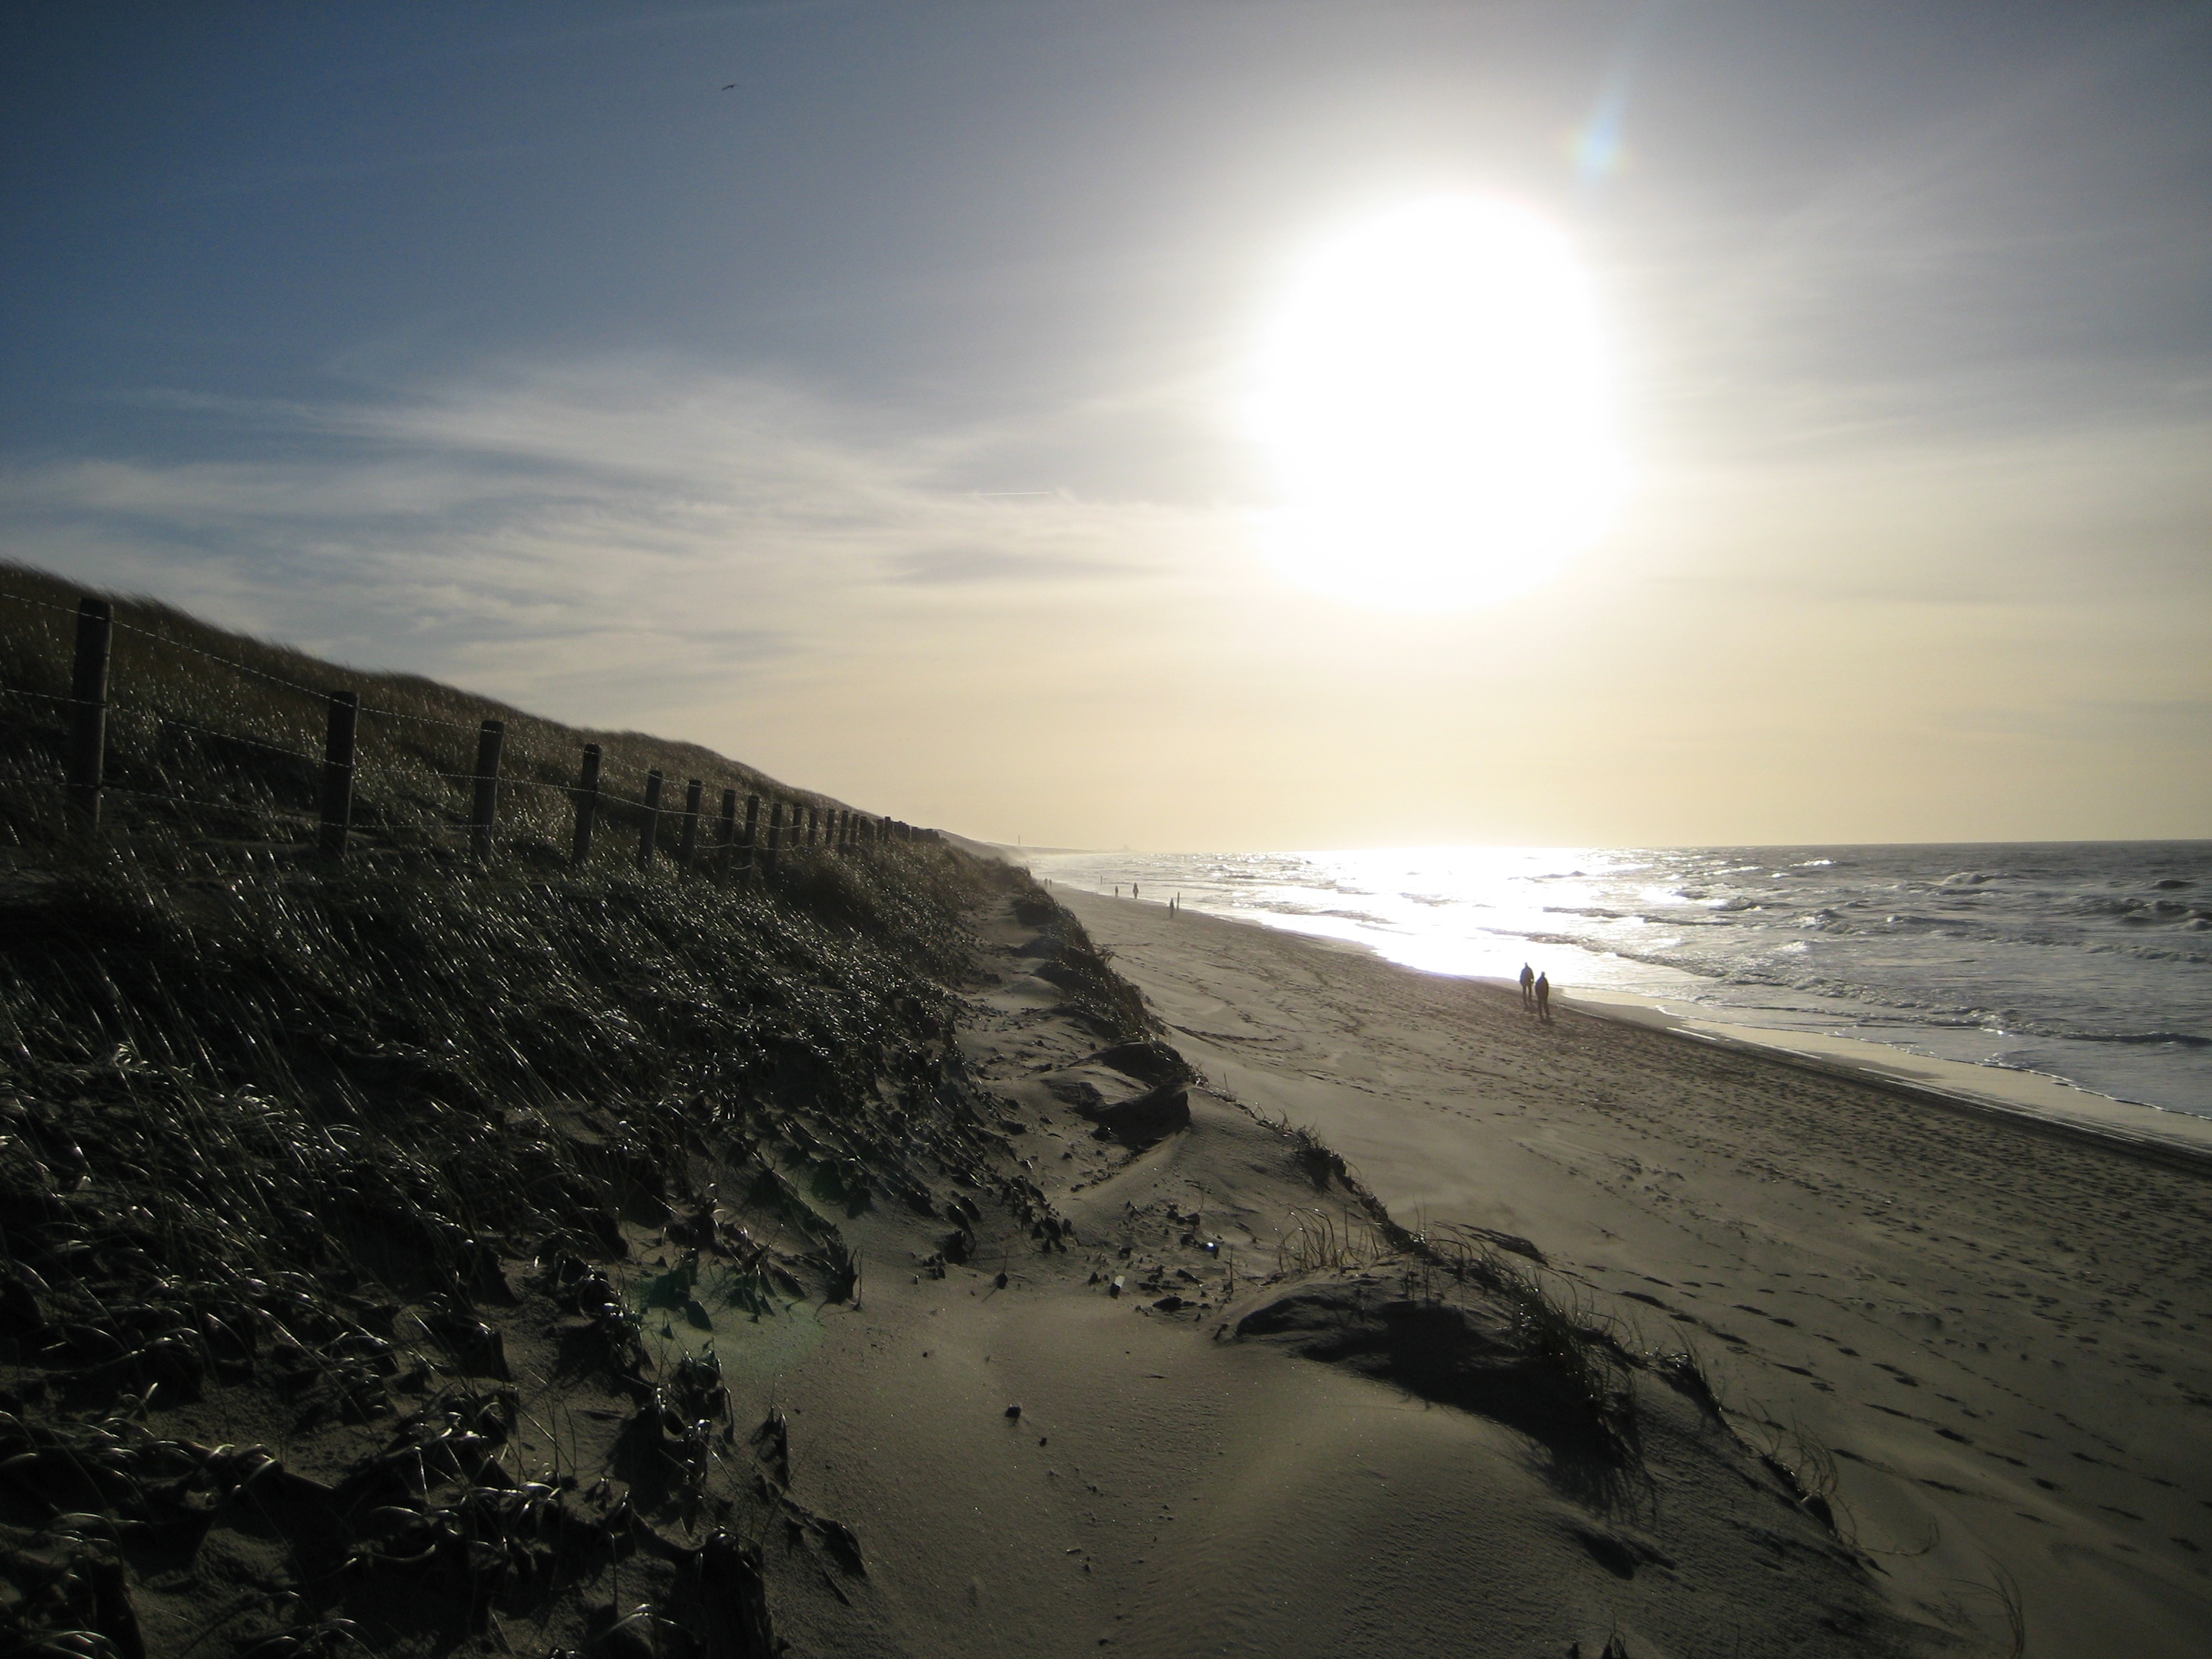
beach, sea, coast, sand, rock, ocean, horizon, cloud, sky, sun, sunrise, sunset, sunlight, morning, shore, wave, dawn, dusk, evening, reflection, bay, terrain, material, body of water, atmospheric phenomenon, wind wave